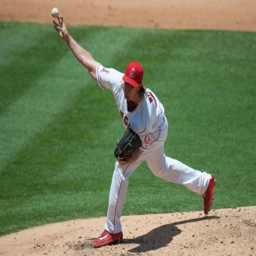
baseball player pitches against sports team on sunday .